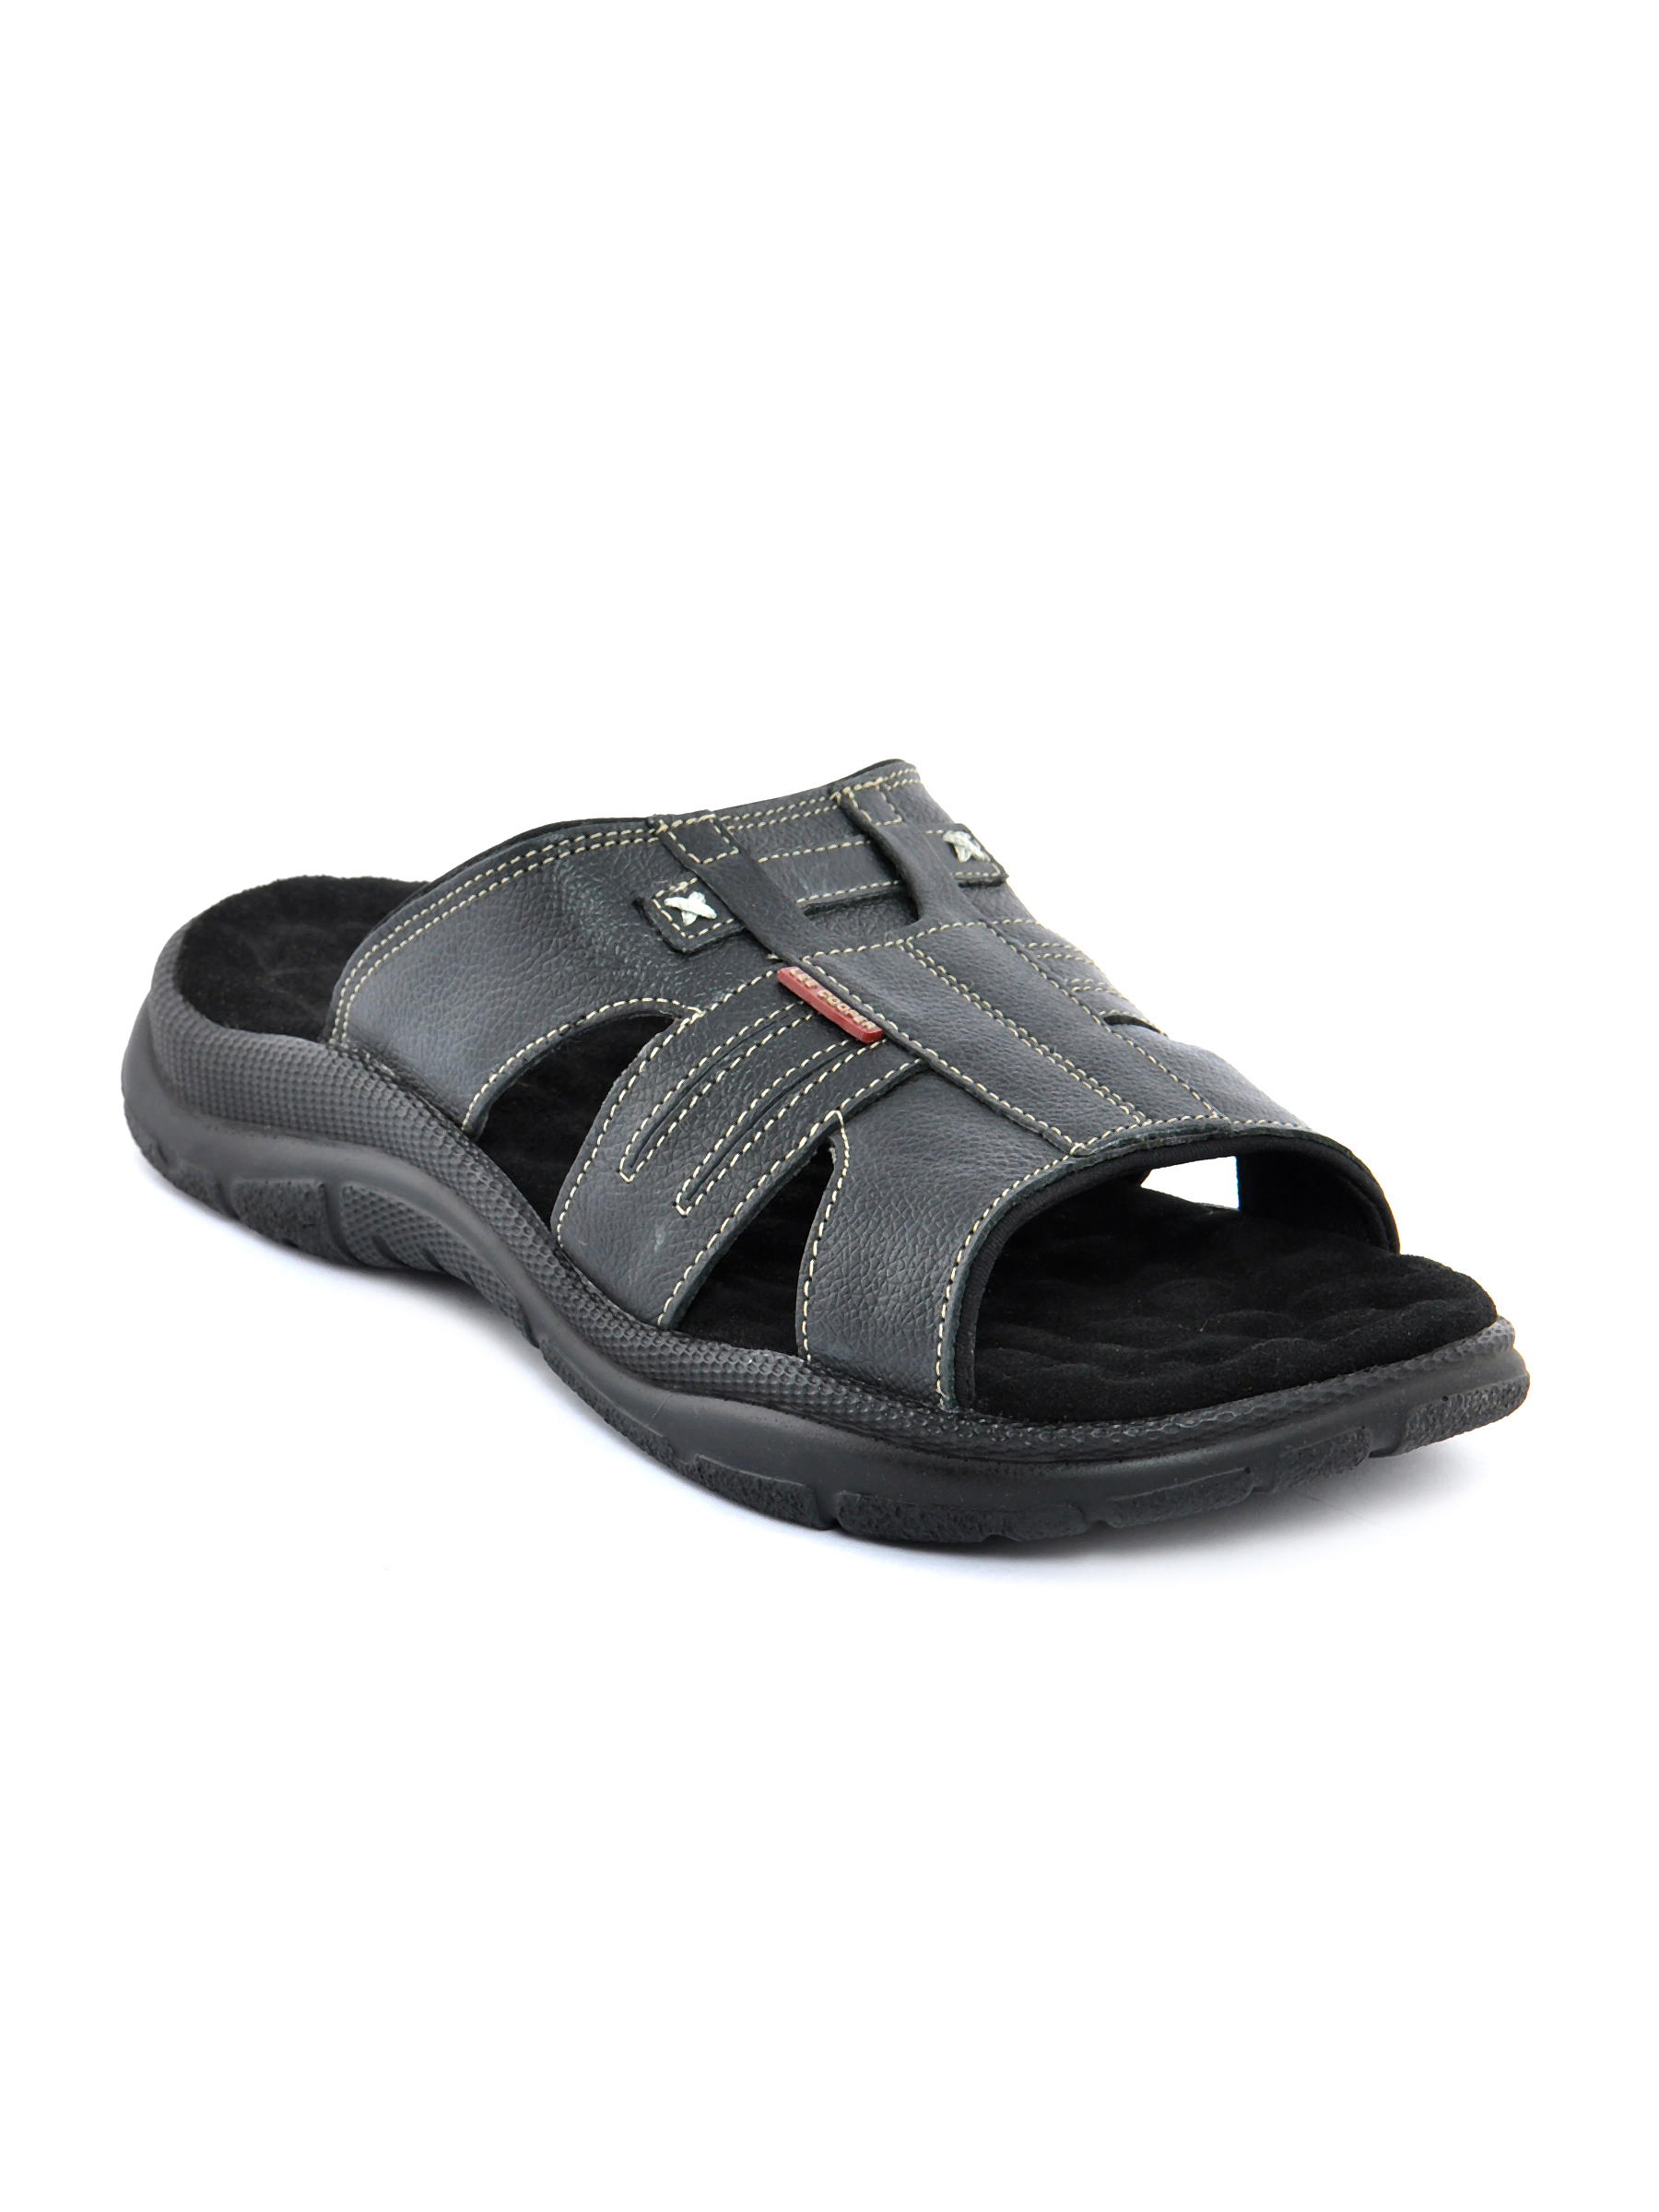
Lee Cooper Men  Black Sandal
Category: Footwear / Sandal / Sandals
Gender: Men
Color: Black
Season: Fall 2011
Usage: Casual